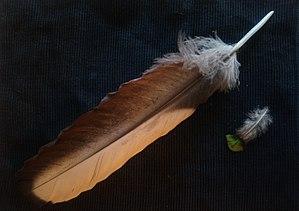
Le Condor des Andes est une espèce d'oiseaux de proie diurnes de l'ordre des Accipitriformes. Il est parfois appelé Grand Condor des Andes, du fait de sa taille. Appartenant à la famille des Cathartidae, ce rapace charognard est la seule espèce du genre Vultur. Il vit en Amérique du Sud, tout le long de la Cordillère des Andes et des côtes du Pacifique. Par son envergure de 3,00 m à 3,20 mètres en moyenne, parfois plus de 3,20 m et jusqu'à 3,50 m au maximum, il est le plus grand rapace et le plus grand oiseau volant terrestre du monde, n'étant aujourd'hui dépassé que par l'Albatros hurleur, qui est pour sa part un grand oiseau marin pélagique, avec une envergure moyenne de 3,10 mètres, soit généralement de 2,5 à 3,5 m, pouvant aller jusqu'à 3,70 m au maximum.